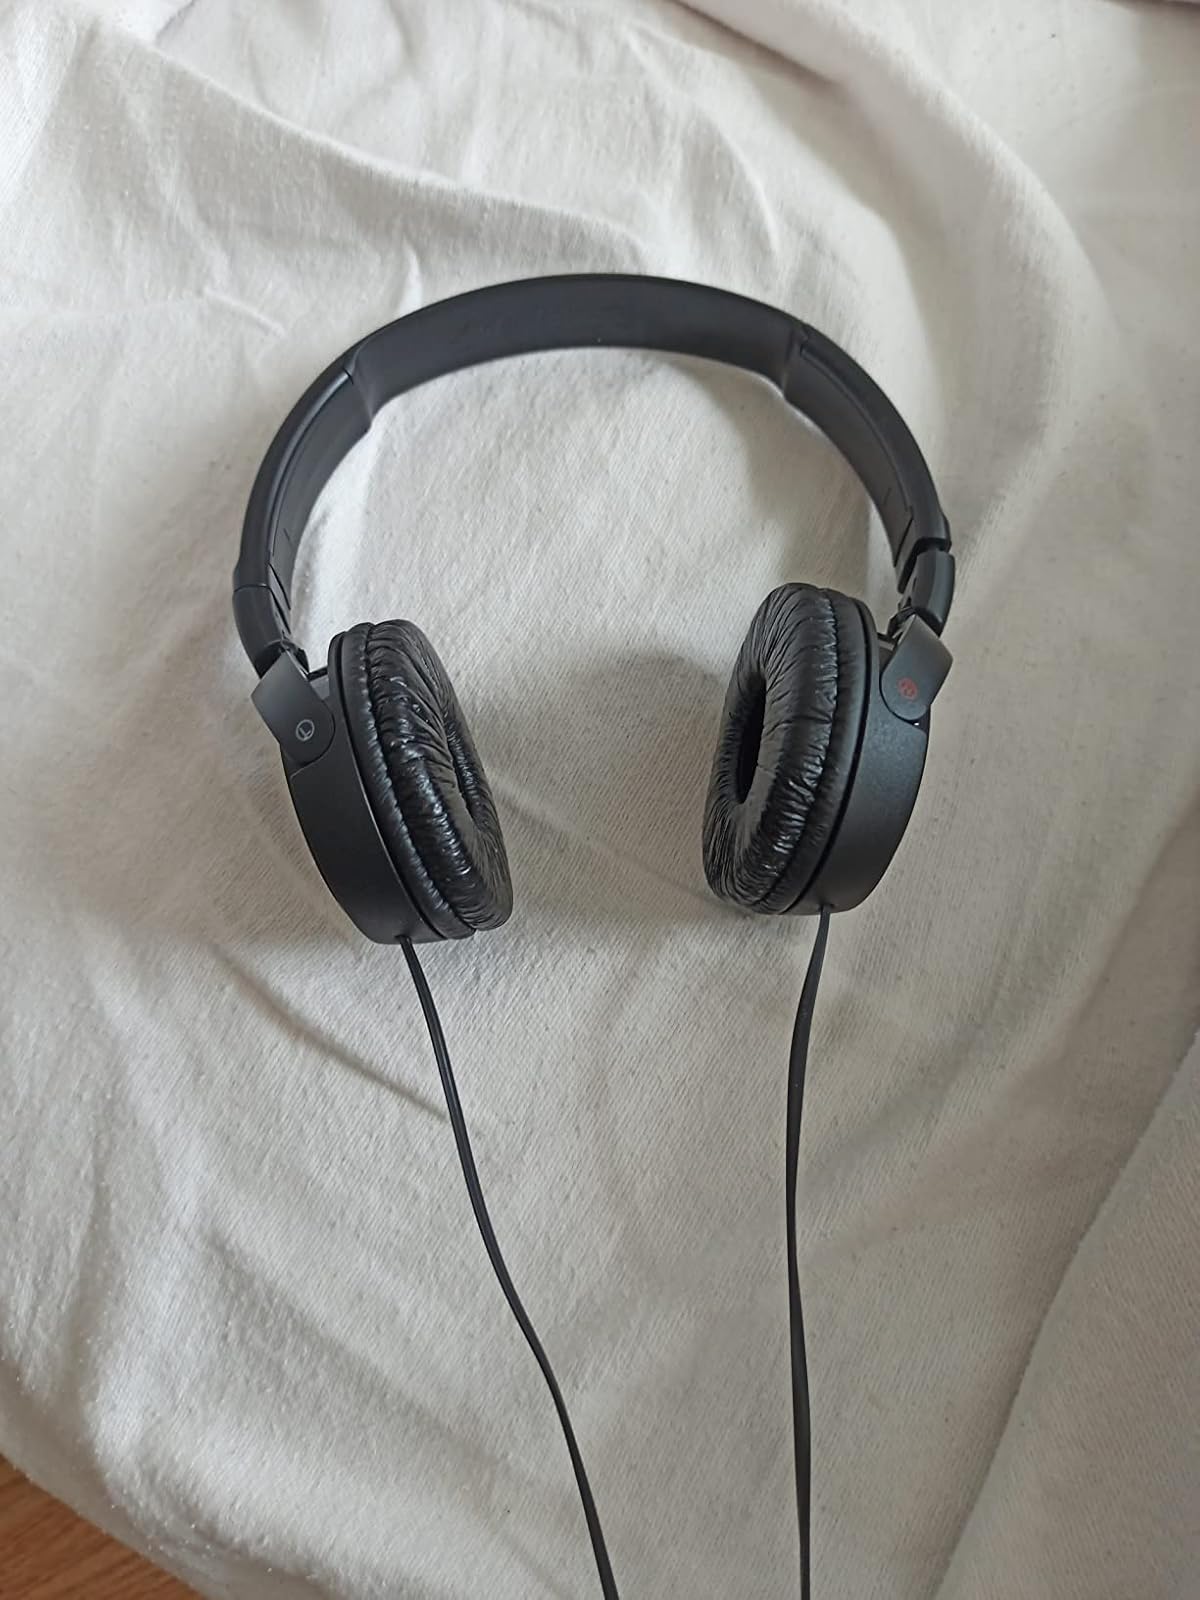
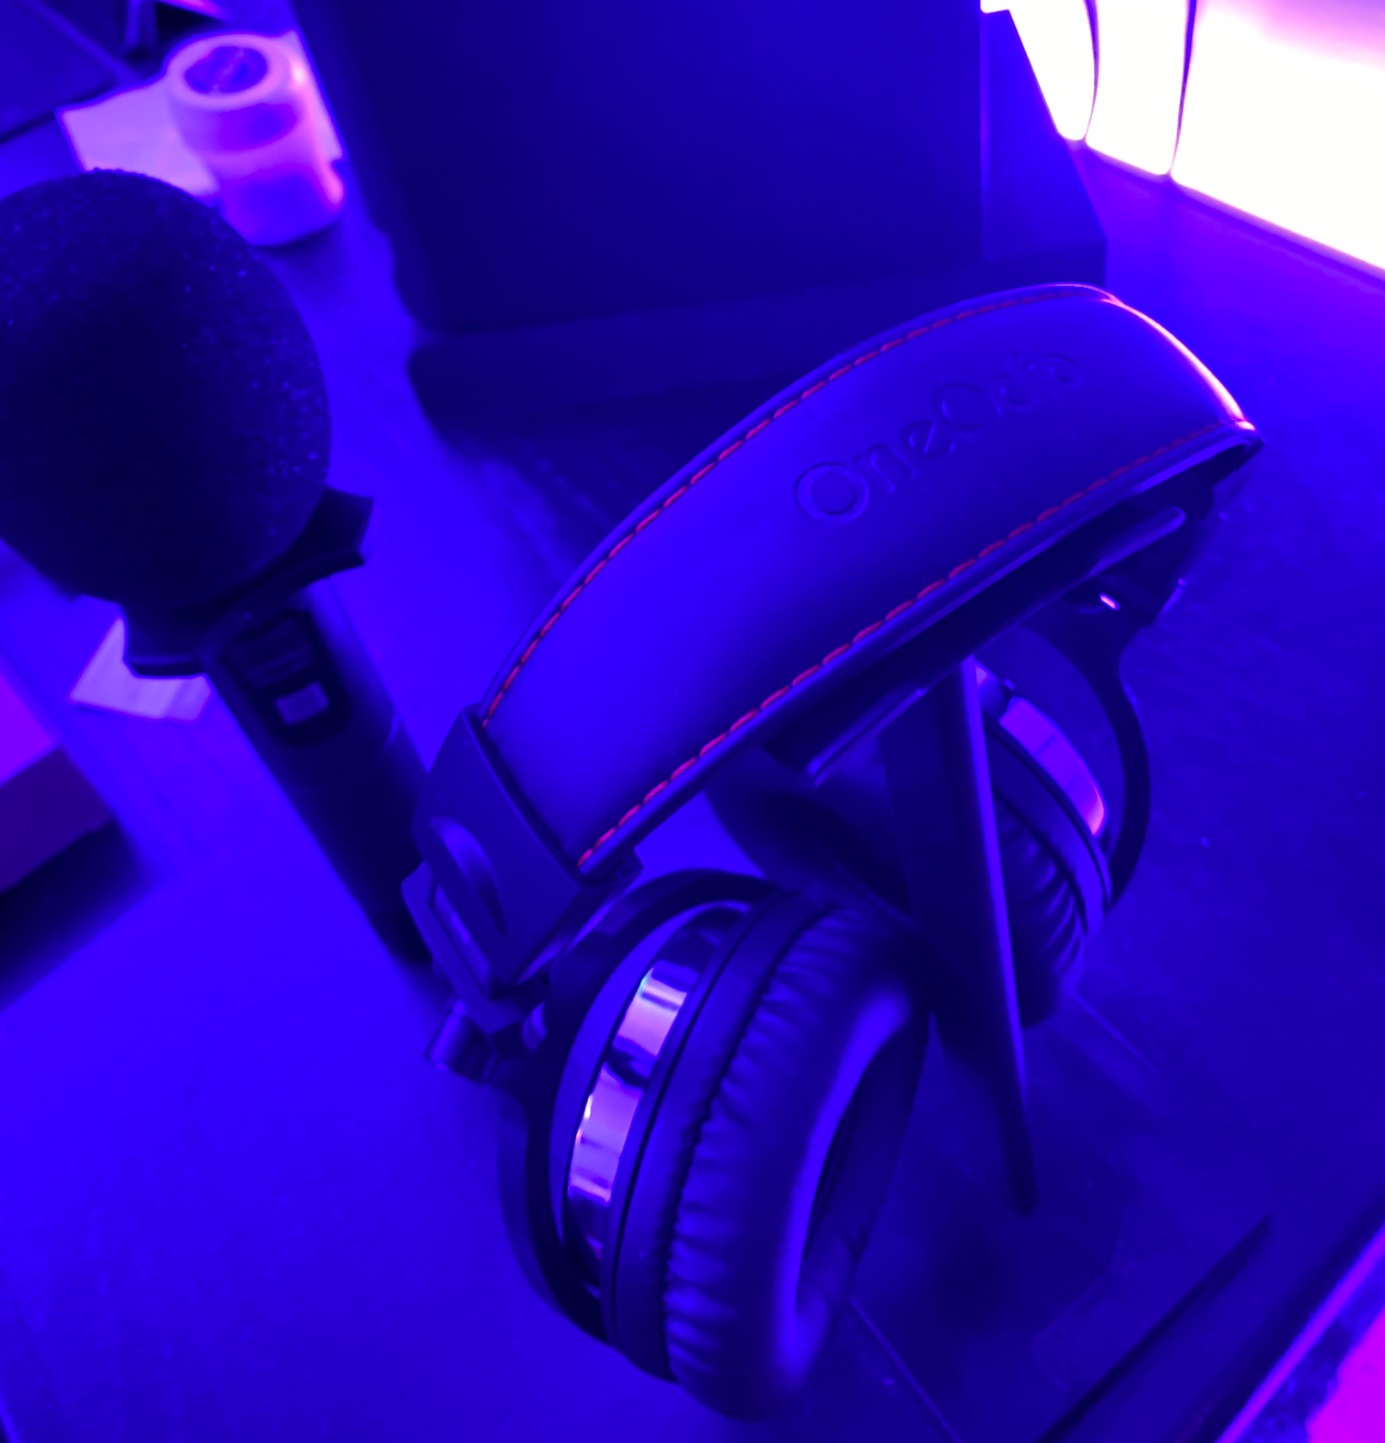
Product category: headphones
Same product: no